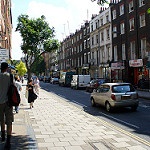
Scene: Outdoor